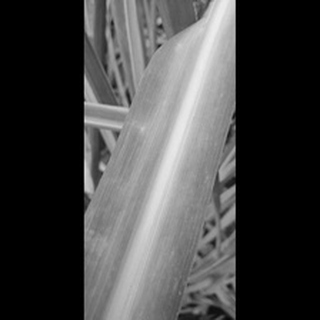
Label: sugarcane_yellow_leaf_disease